Canticle of Canticles (TV series)

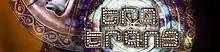

Canticle Of Canticles is a weekly one-hour musical program hosted by an Armenian presenters Khoren Levonyan and Hrant Tokhatyan, and airing on Yerevan-based Public Television company of Armenia. The project mainly focuses on the Armenian folk music – from medieval canticles to bard songs of the late 1980s.